VESA Local Bus

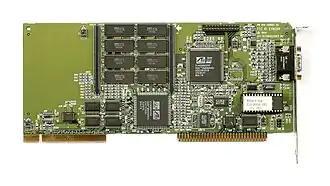
An ATI MACH64 SVGA VLB graphics card

In the early 1990s, the I/O bandwidth of the prevailing ISA bus, 8.33 MB/s for standard 16 bit 8.33 MHz slots, had become a critical bottleneck to PC video and graphics performance. The need for faster graphics was driven by increased adoption of graphical user interfaces in PC operating systems. While IBM did produce a viable successor to ISA with the Micro Channel Architecture offering a bandwidth of 66 MB/s, it failed in the market because hardware manufacturers did not want to pay steep licensing fees to use it. While an extension of the royalty-free ISA bus in the form of EISA open standard was developed to counter MCA, its bandwidth of 33.32 MB/s was unable to offer enough improvement over ISA to meet the significant increase in bandwidth desired for graphics. It would be superseded by Peripheral Component Interconnect (PCI), starting at speeds of 133 MB/s (32-bit at 33 MHz in the standard configuration)